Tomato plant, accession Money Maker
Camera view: bottom (45 deg); turntable rotation: 90 degrees
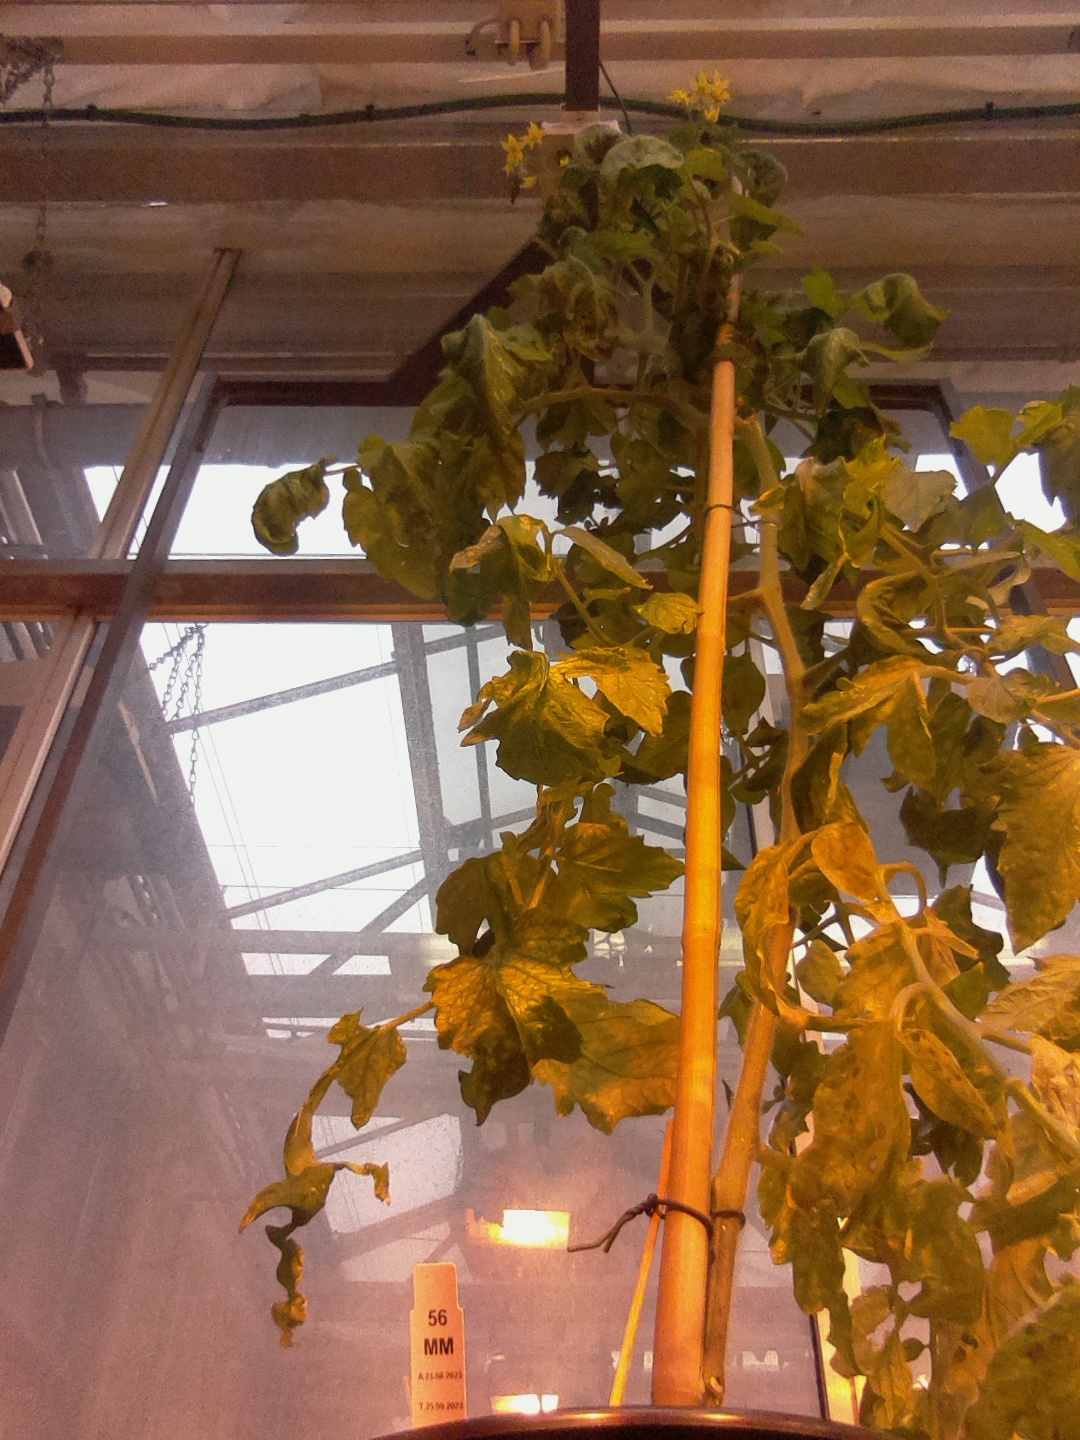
BBCH growth stage 70: Fruits at the main stem or branches visibles